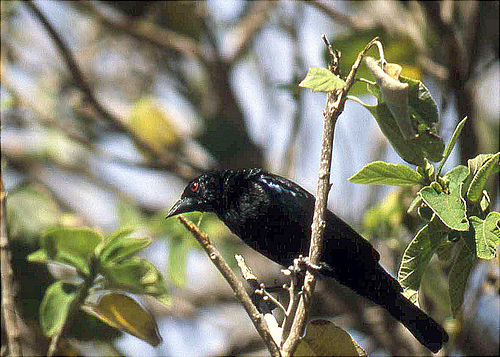
a small bird with a small beak black feathers and red eyesa black bird with black legs, long black rectricles, and red eyes.
black feathers pointy black beak and red eyesan all black bird with red eyes and medium bill.
this all-black bird has a short stocky bill and red eyes.
the bird is black all over and has a pointed black bill.
this bird is all black and has a long, pointy beak.
this medium-sized bird is mostly black with piercing red-orange eyes and at least one metallic blue wingbar.
this bird has a black crown, black primaries, and a black belly.
the bird has a red eyering and black bill and belly.
Species: Bronzed Cowbird